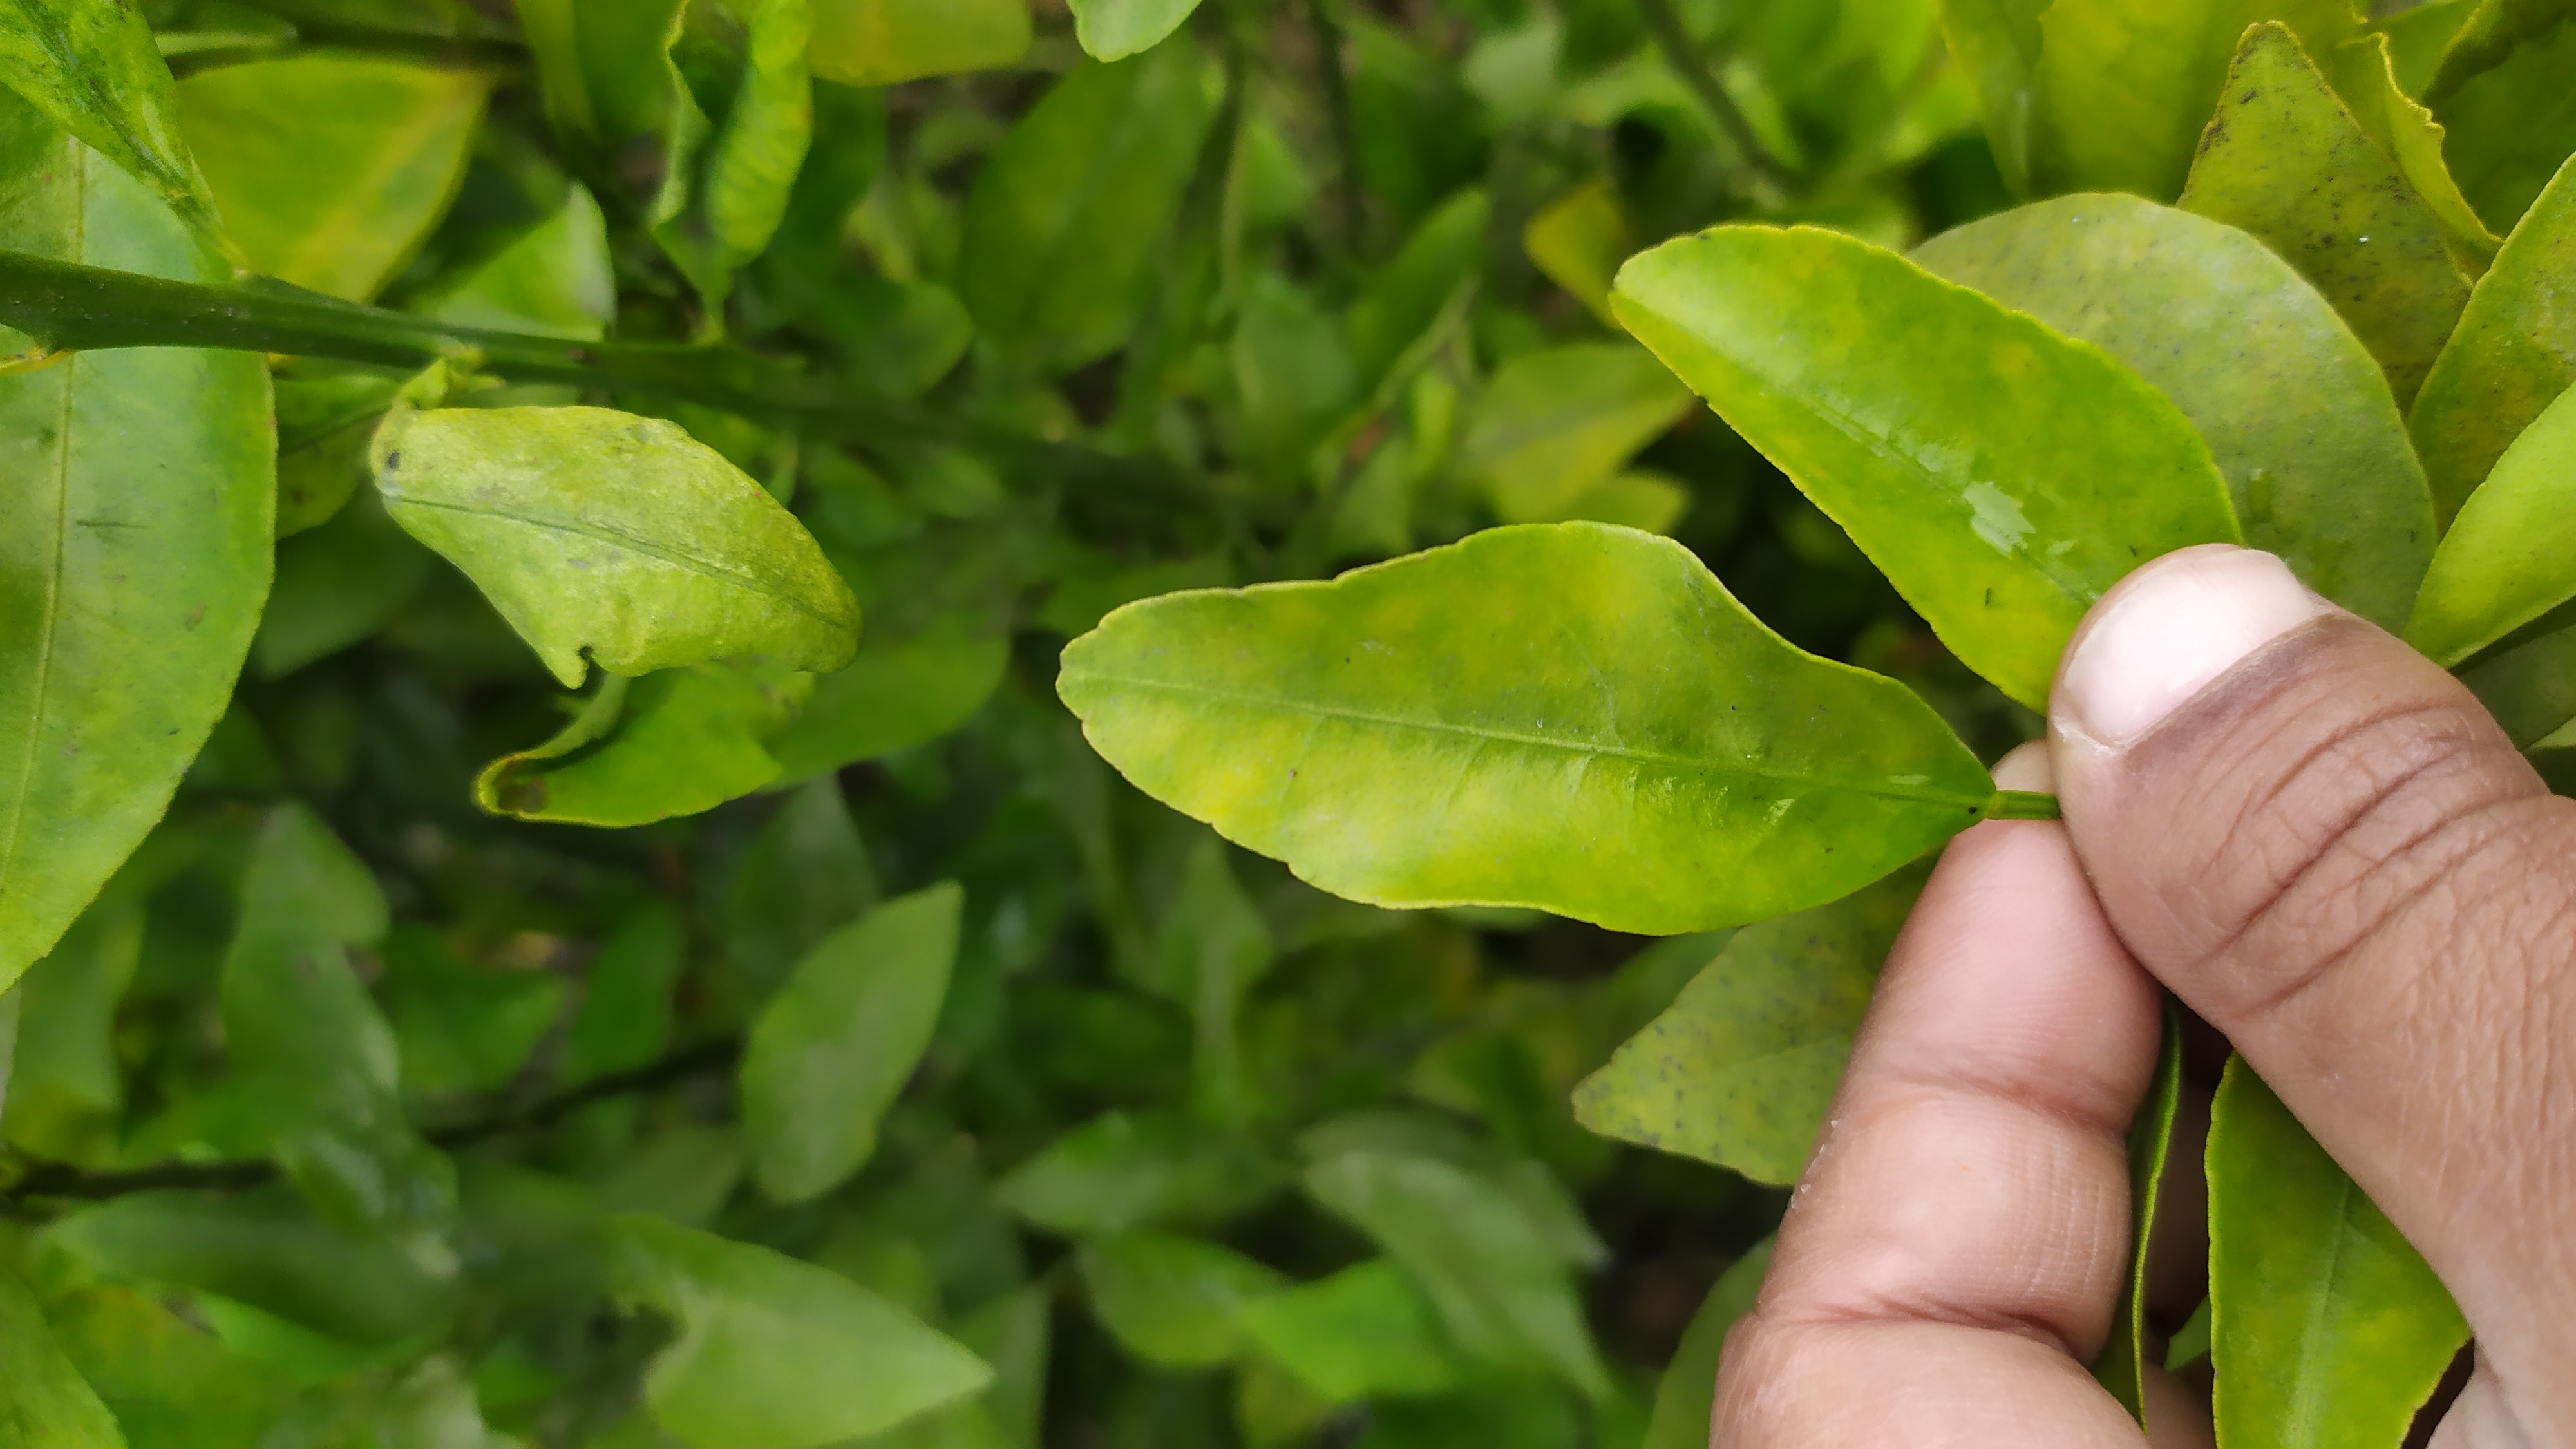
Mandarin leaf variety: Darjeling